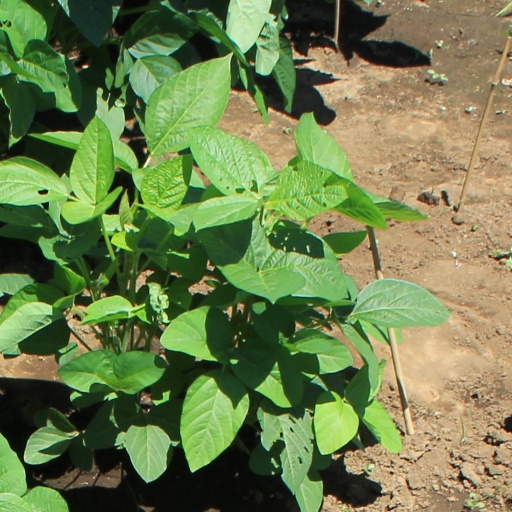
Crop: soybean